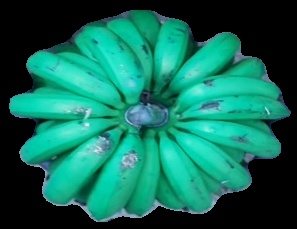
Variety: pachbale
Grade: grade2